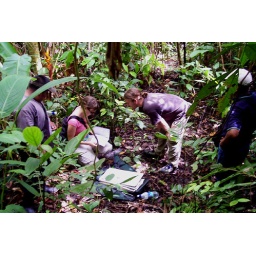
Collecting medicinal plant specimens deep in the forest with Don Francisco and Pedro